Loudoun County, Virginia

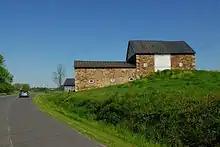
Many Loudoun County historical structures pre-date the American Civil War

Between 1952 and 2008, Loudoun was a Republican-leaning county. However, this has changed in recent years with Democrats winning Loudoun in all statewide campaigns after Republicans narrowly carried it in 2014. As of the 2023 elections, Democrats hold a 7 to 2 majority on the Board of Supervisors and a 6 to 3 majority on the School Board, but Republicans hold all five countywide elected constitutional offices (Clerk of the Circuit Court, Commissioner of the Revenue, Commonwealth's Attorney, Sheriff,